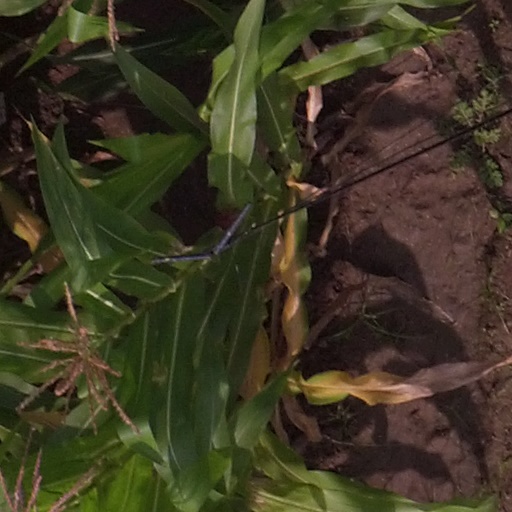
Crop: maize; corn